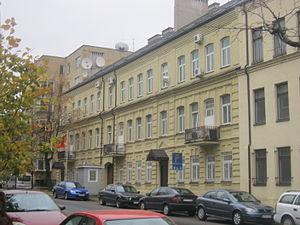
Ceci est une liste des représentations diplomatiques de la République populaire de Chine. La République populaire de Chine possède un vaste réseau diplomatique, qui représente les liens économiques, commerciaux, politiques, culturels et militaires importants du pays à travers le monde.